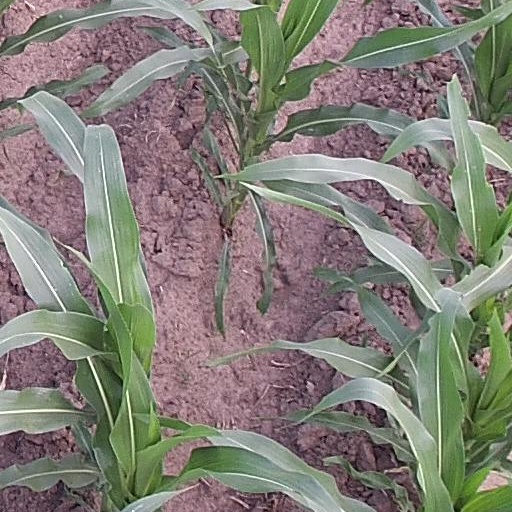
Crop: maize; corn